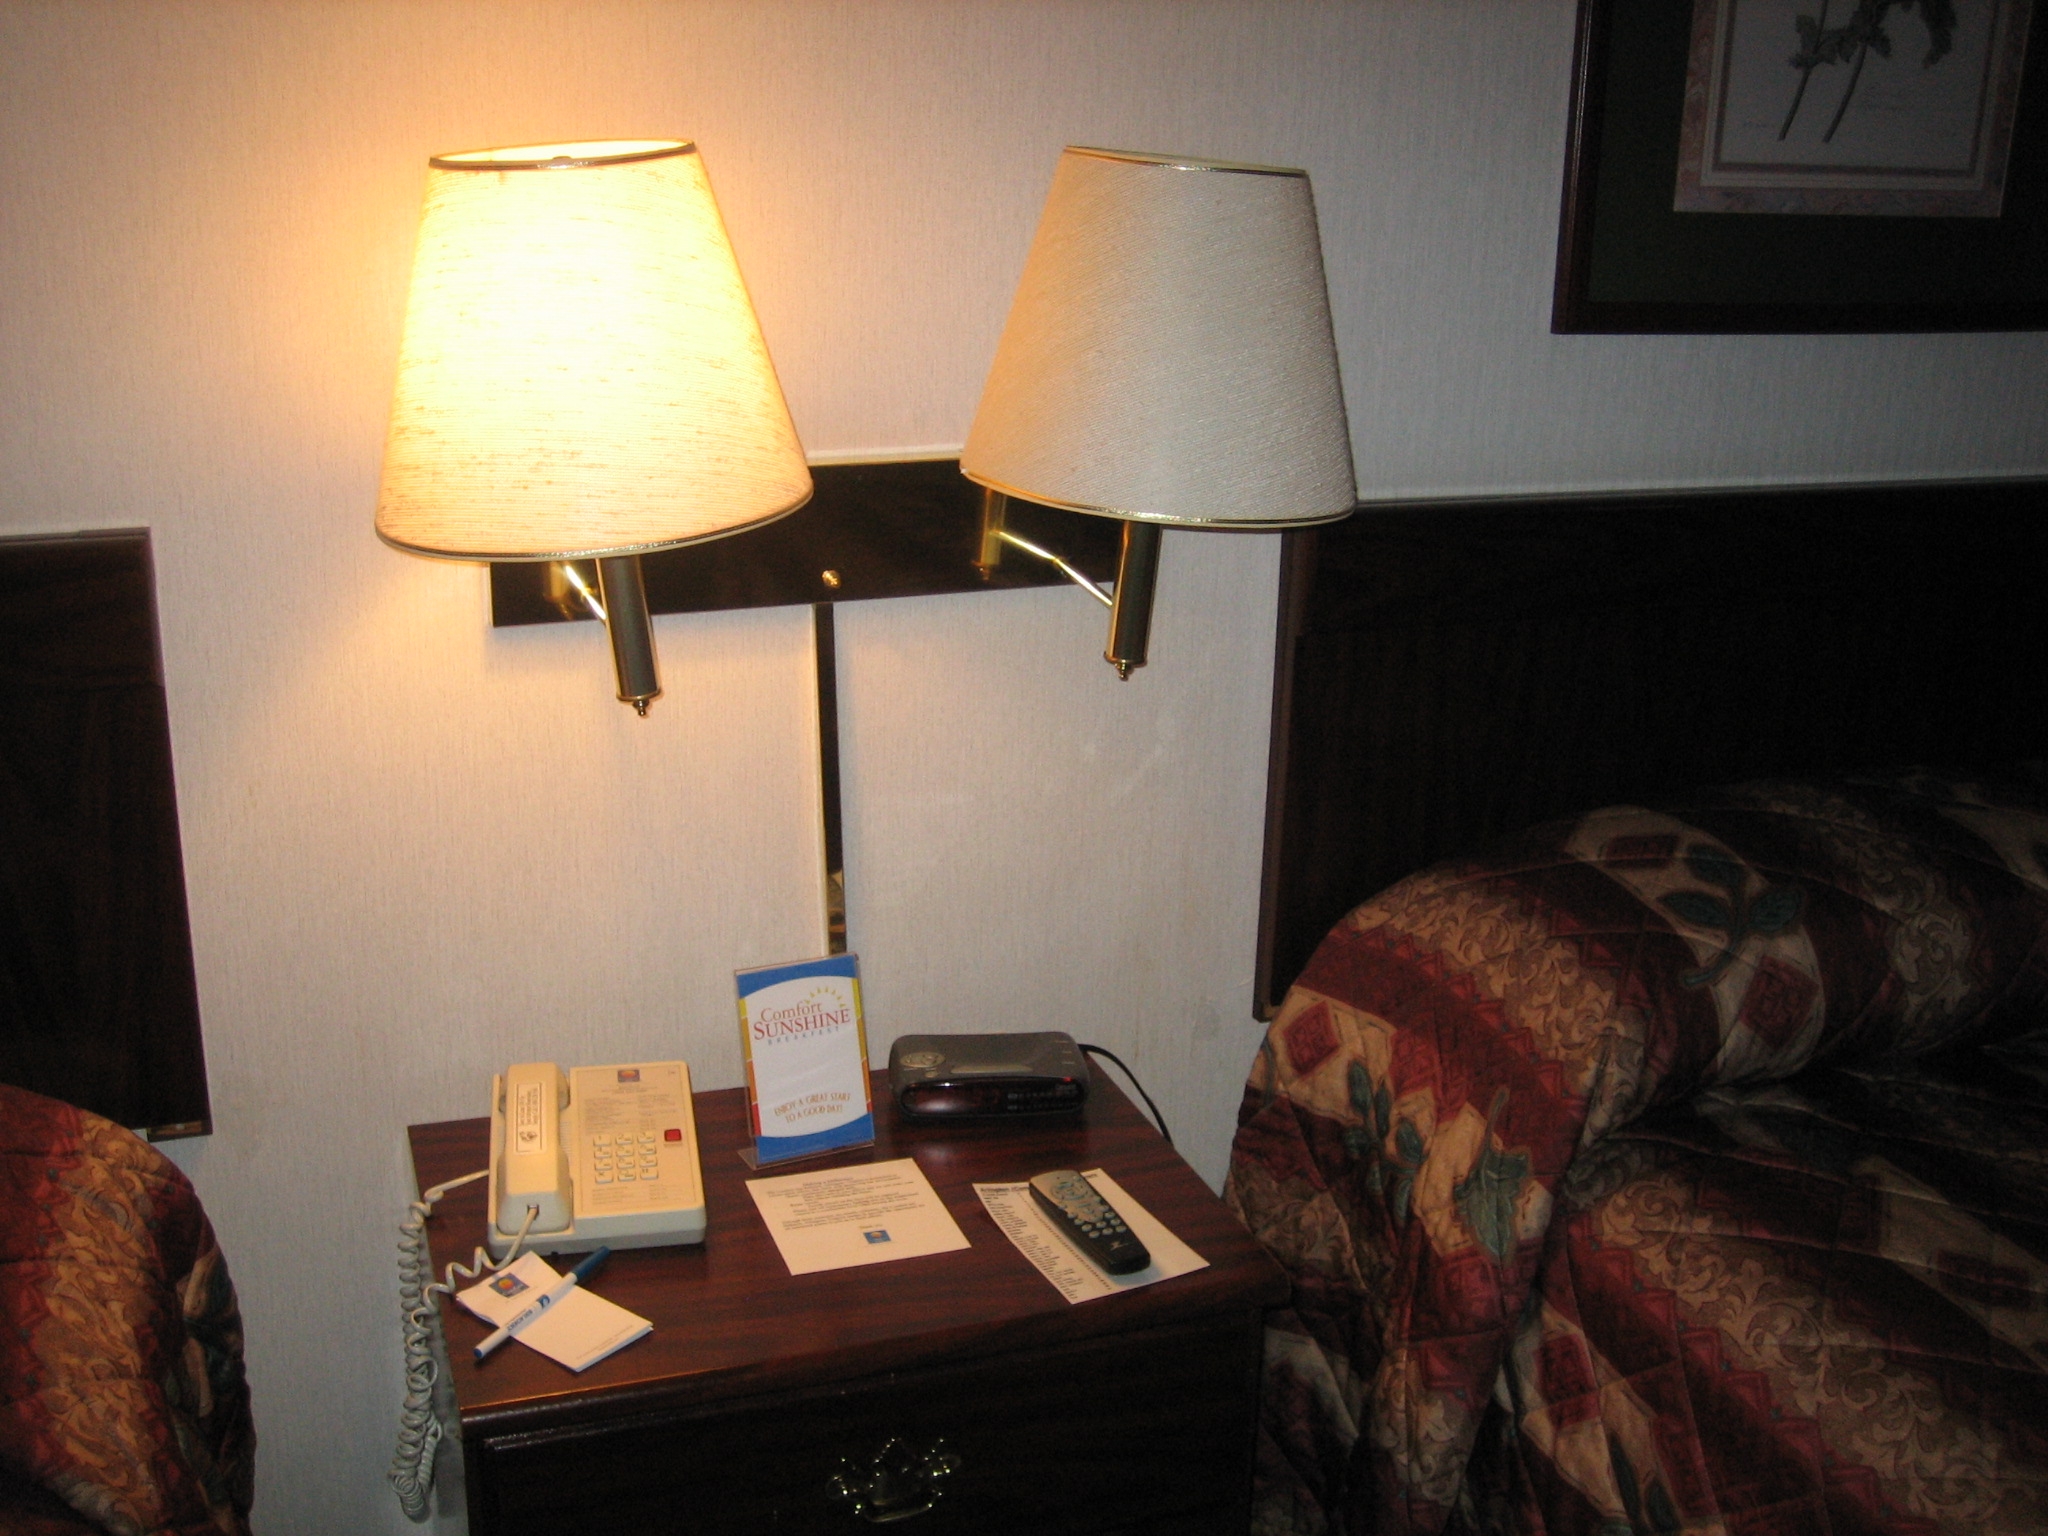
Room type: bedroom